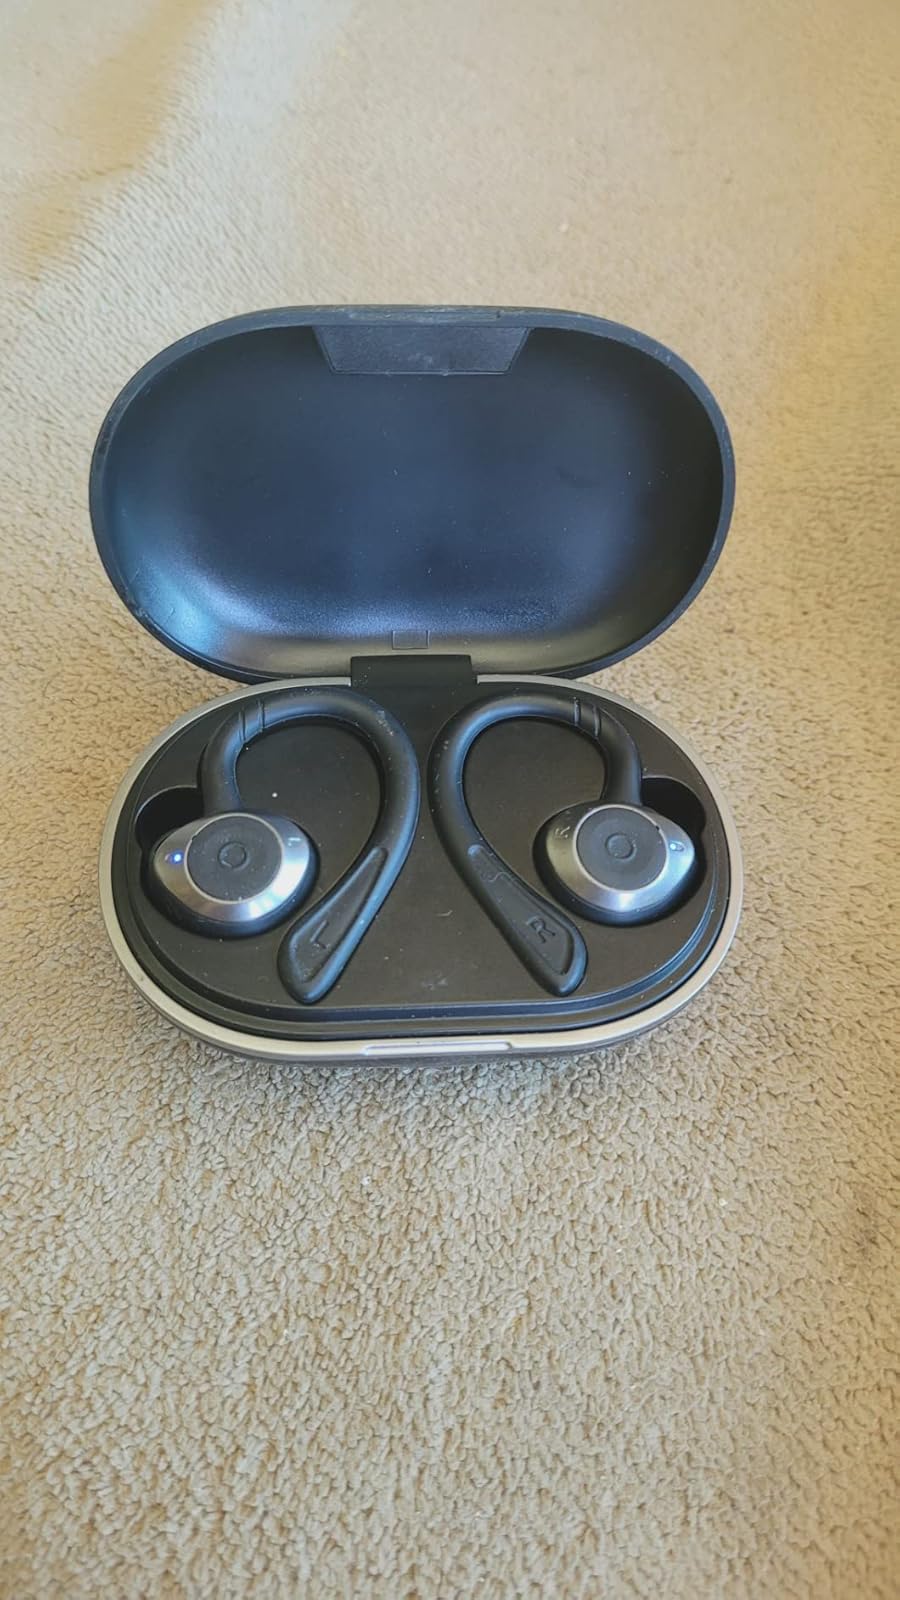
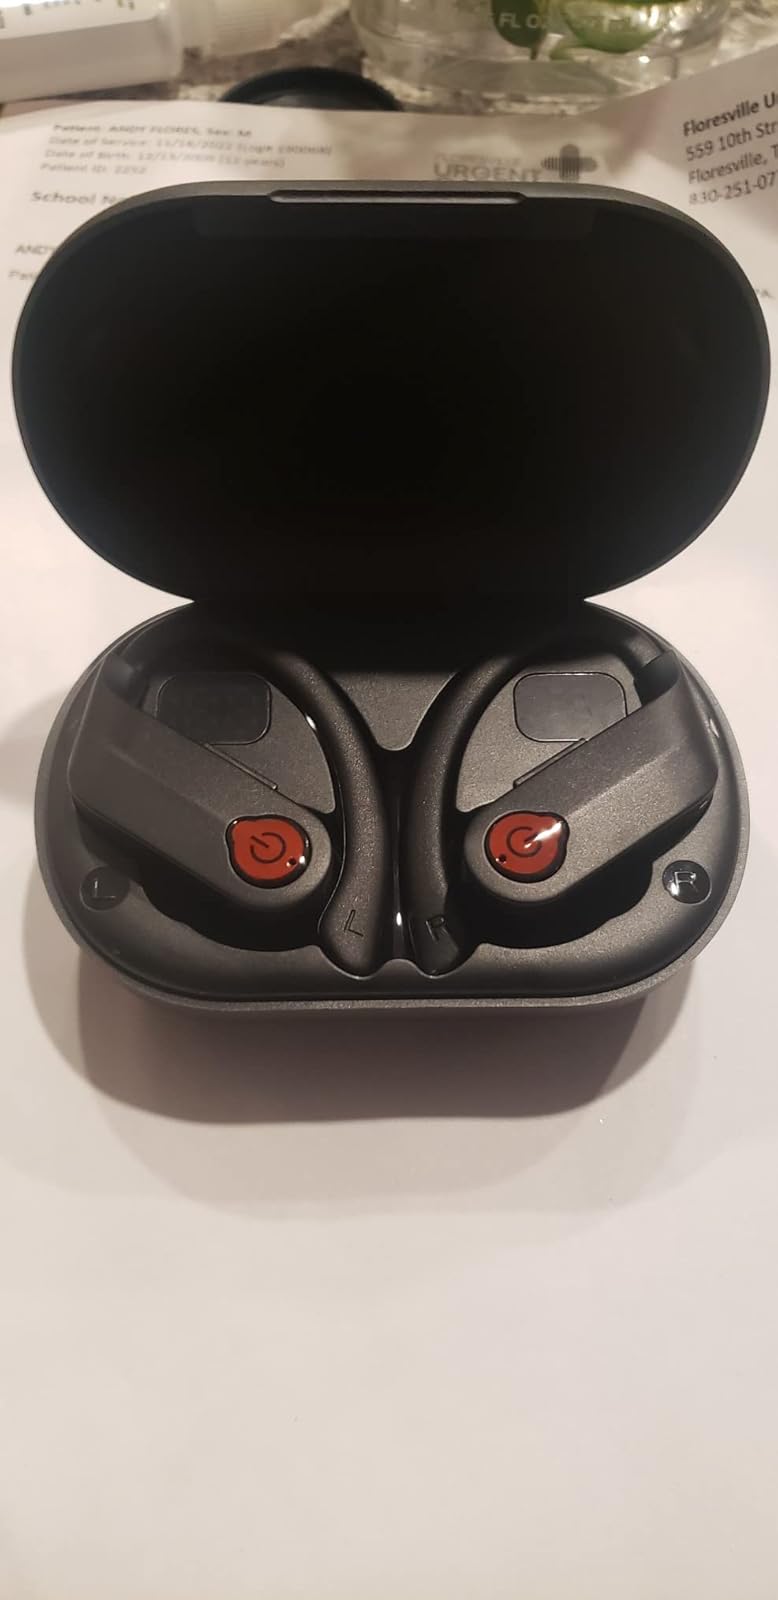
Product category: earbuds
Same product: no